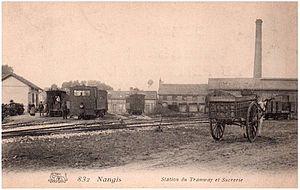
Station tramway et sucrerie de Nangis
Le tramway de Sablonnières à Bray-sur-Seine, aussi appelé le bricolo, est une ligne de chemin de fer secondaire, exploitée de 1903 à 1954 par la Société générale des chemins de fer économiques, dont elle constitue la dernière ligne construite du réseau de Seine-et-Marne.